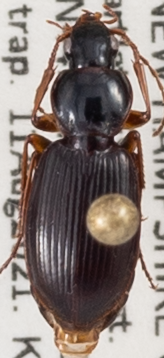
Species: Synuchus impunctatus
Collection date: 2021-08-11
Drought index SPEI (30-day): -0.064
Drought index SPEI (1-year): -1.01
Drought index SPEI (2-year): -0.492